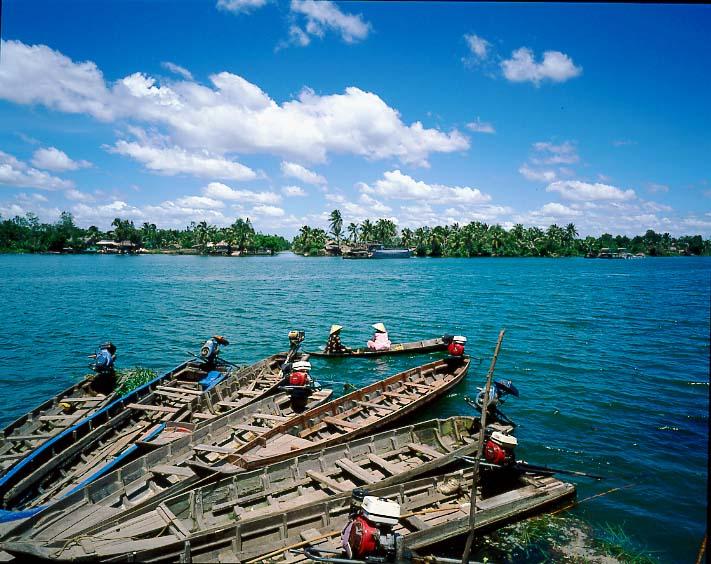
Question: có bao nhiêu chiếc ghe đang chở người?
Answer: một chiếc